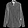
Label: Shirt